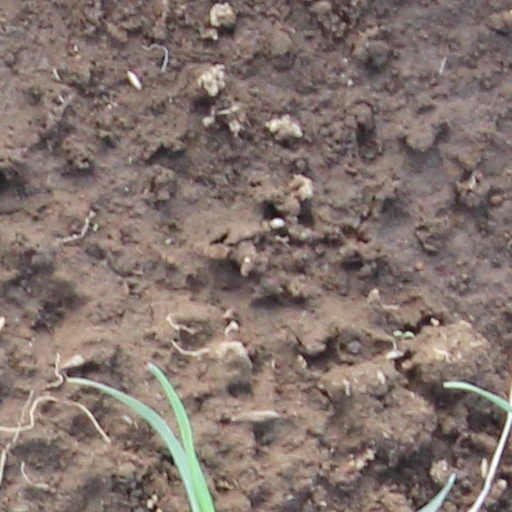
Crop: wheat